Hastings, New Zealand

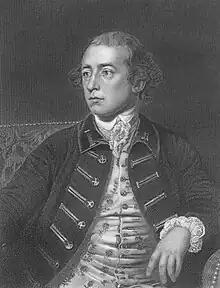
Warren Hastings in 1767/68

The Māori owners leased approximately seventy square kilometres on the Heretaunga Plains to Thomas Tanner in 1867; Tanner had been trying to purchase the land since 1864. In 1870, twelve people, known as the "12 apostles", formed a syndicate to purchase the land for around £1 10s an acre (£371 per km). Many local people firmly believe that Hastings was originally named Hicksville, after Francis Hicks, who bought a block of land, which now contains the centre of Hastings, from Thomas Tanner. However, this story is apocryphal. The original name of the location which was to become the town centre was Karamu.